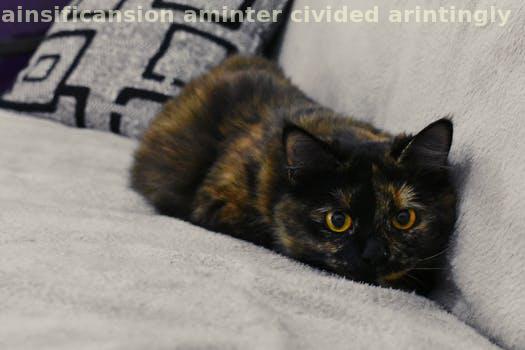
Label: Watermark